La Carballeda

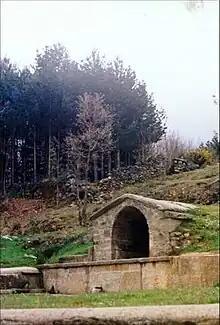
Caño de Villardeciervos.

La Carballeda is a "comarca" located in the northwest of the province of Zamora, Castilla y León, western Spain. Its area is 1,216.54 km.